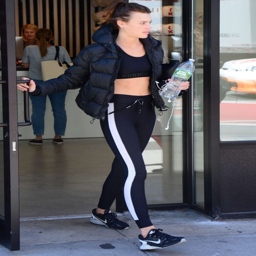
model in tights leaving a gym